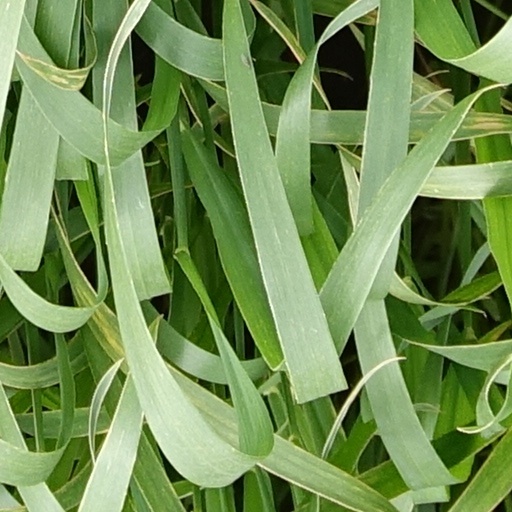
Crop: wheat